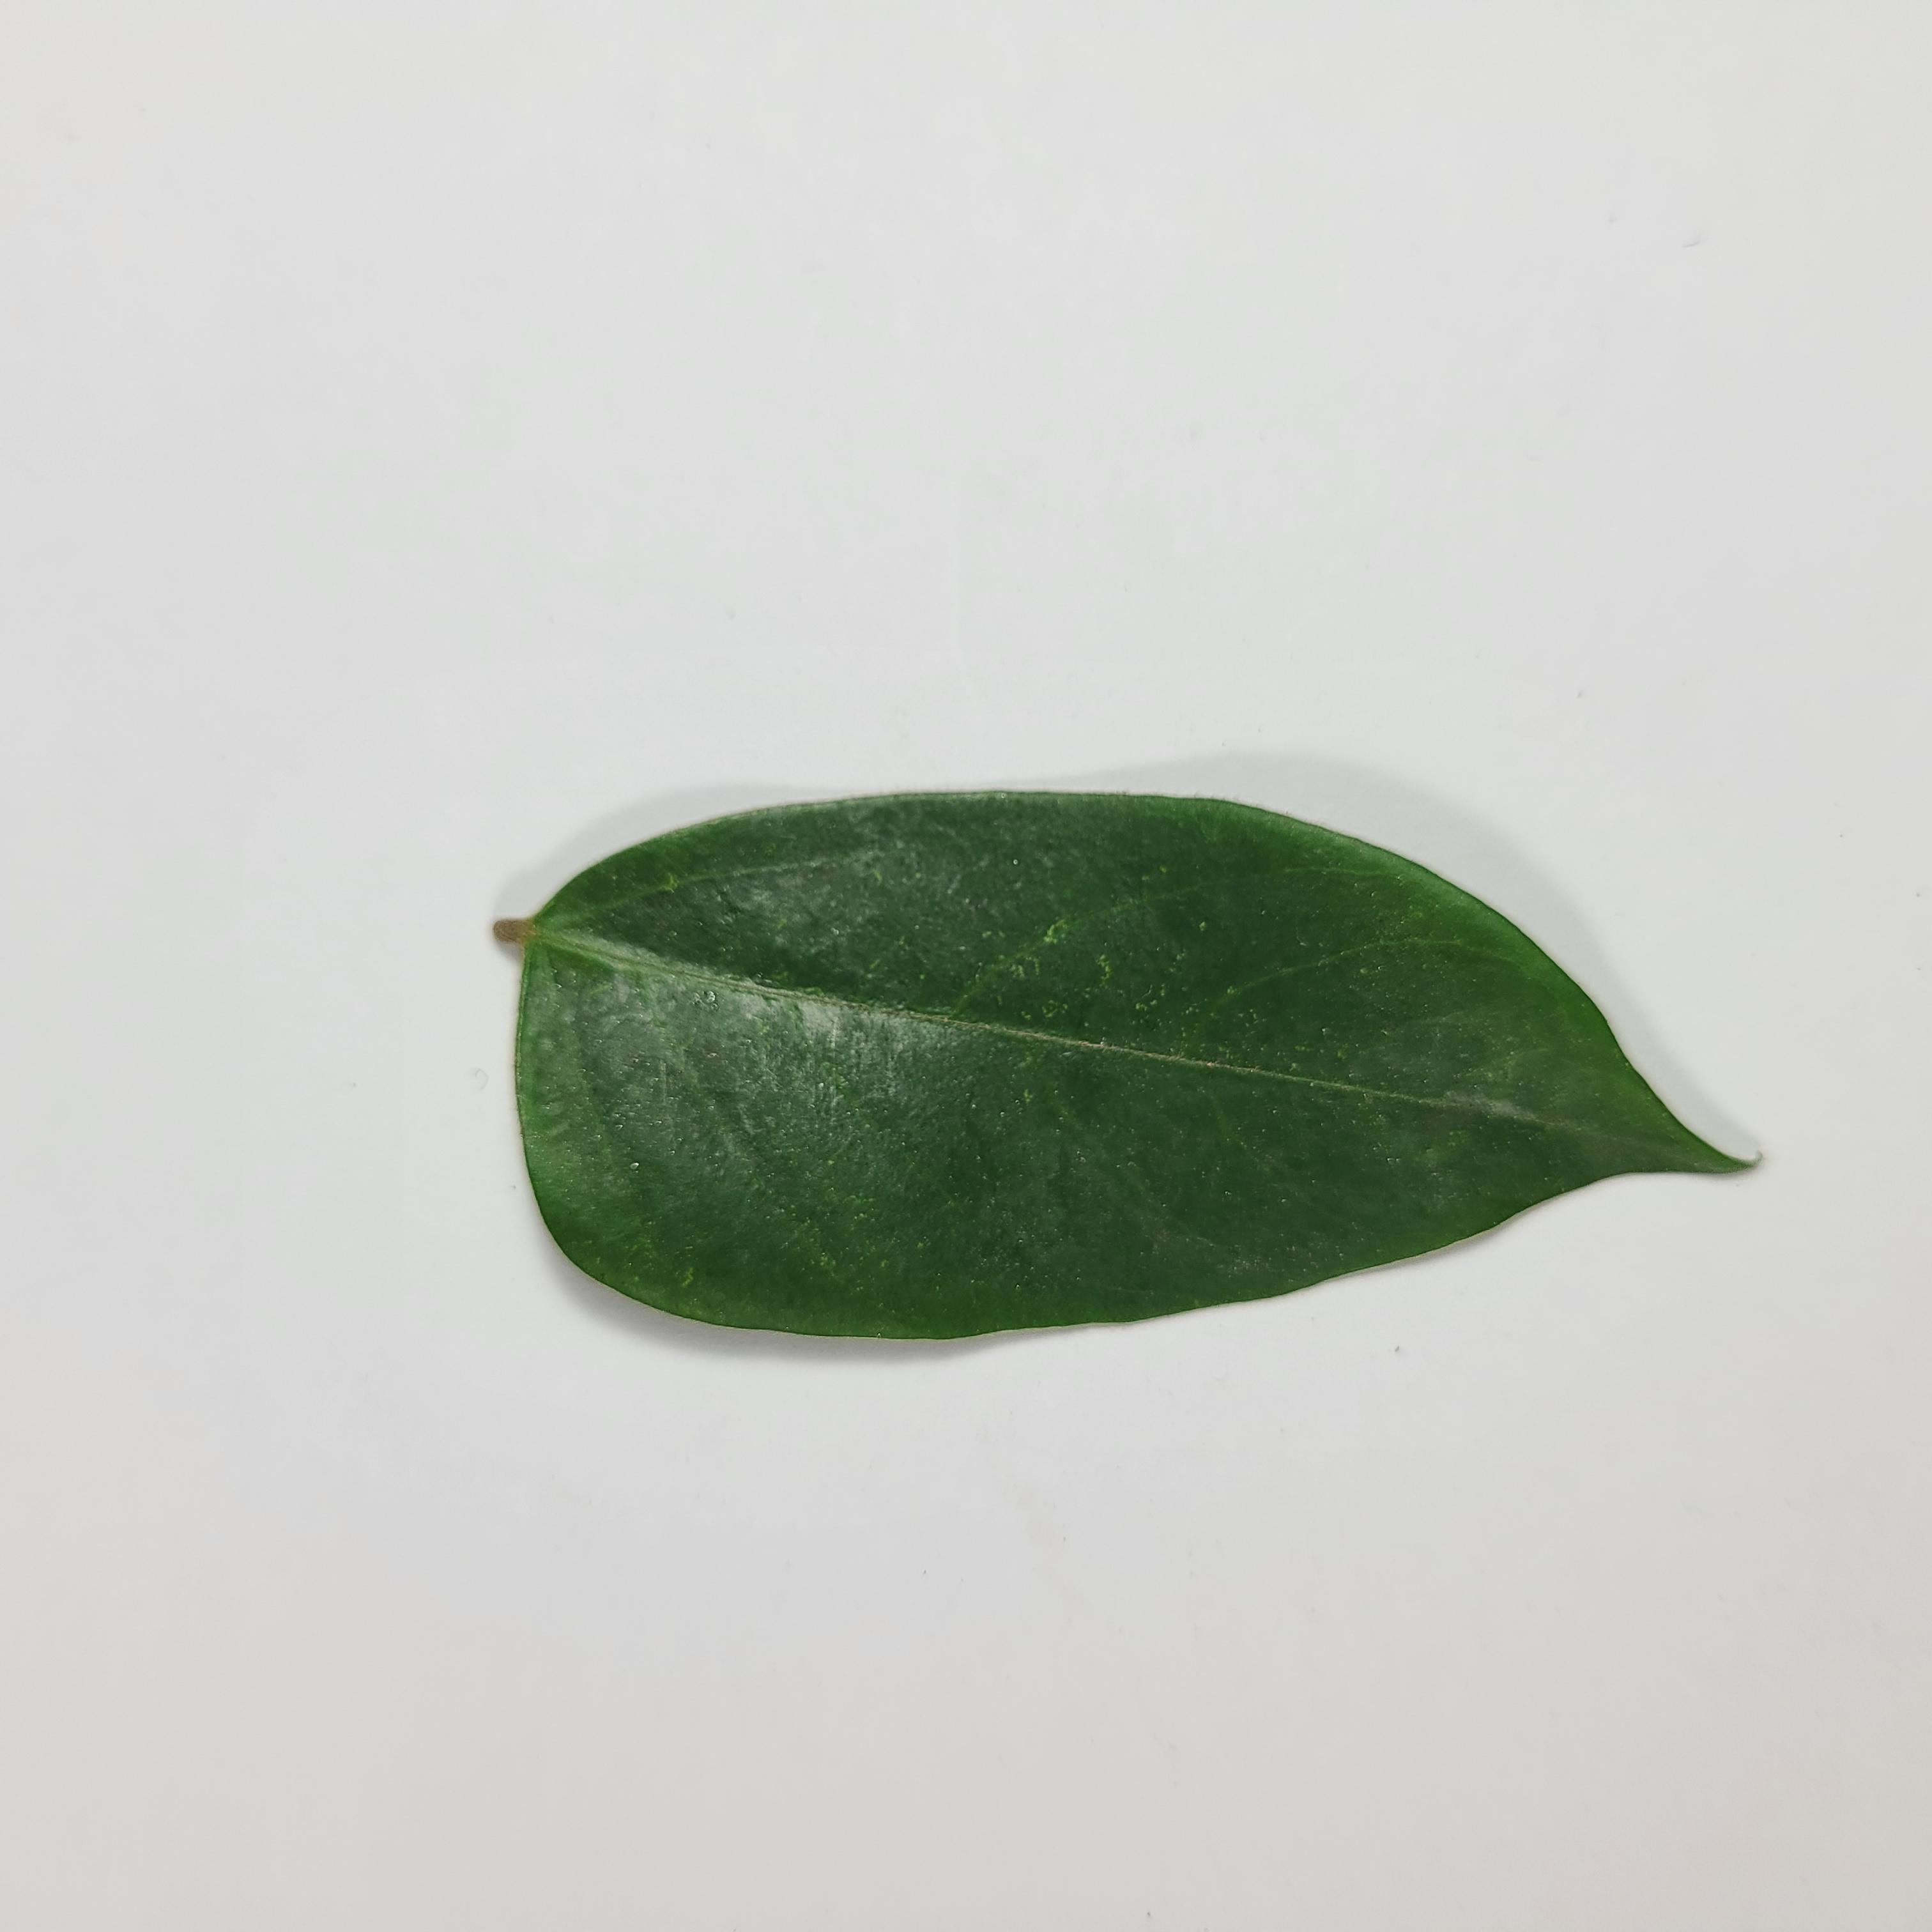
Label: Healthy Leaves